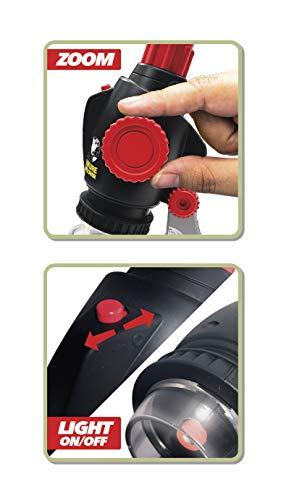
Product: Nature Explorer Microscope for Kids
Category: Toys & Games | Learning & Education | Optics | Microscopes
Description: The Nature Explorer Microscope lets kids get up close to nature, up to 40 times closer.
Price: $23.99
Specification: ProductDimensions:8.5x3.8x10.5inches|ItemWeight:1pounds|ShippingWeight:1pounds(Viewshippingratesandpolicies)|ASIN:B083B2PQZ9|Manufacturerrecommendedage:3yearsandup